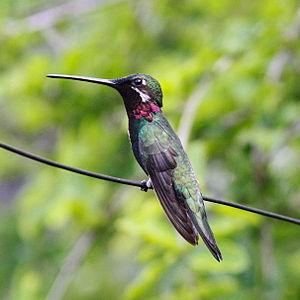
Le Colibri médiastin est une espèce de colibris de la sous-famille des Trochilinae.